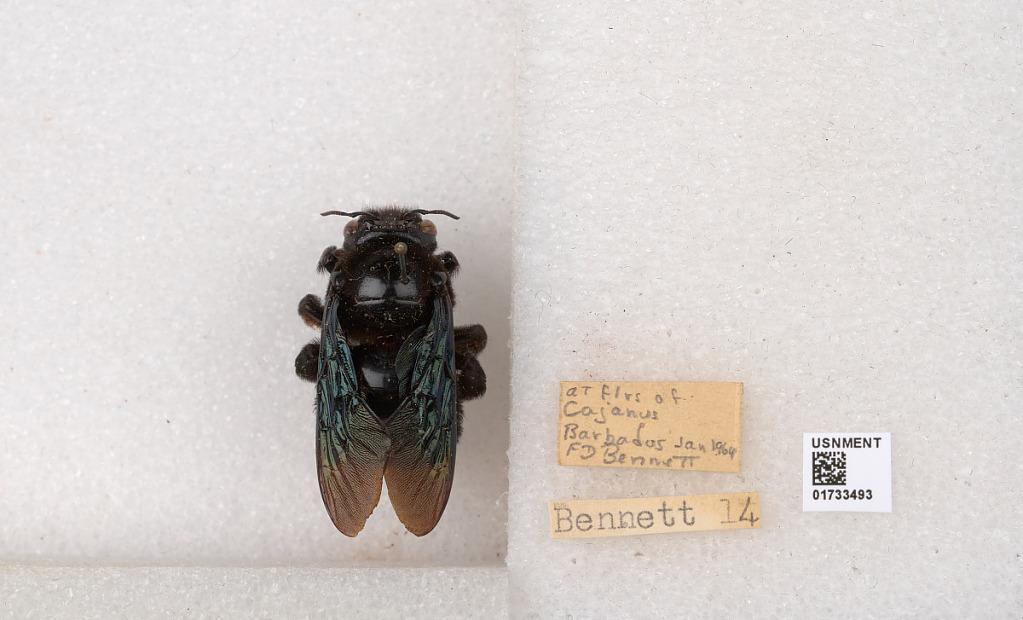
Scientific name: Xylocopa (Megaxylocopa) fimbriata Fabricius
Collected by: F. Bennett
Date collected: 1964-1-1
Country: Barbados